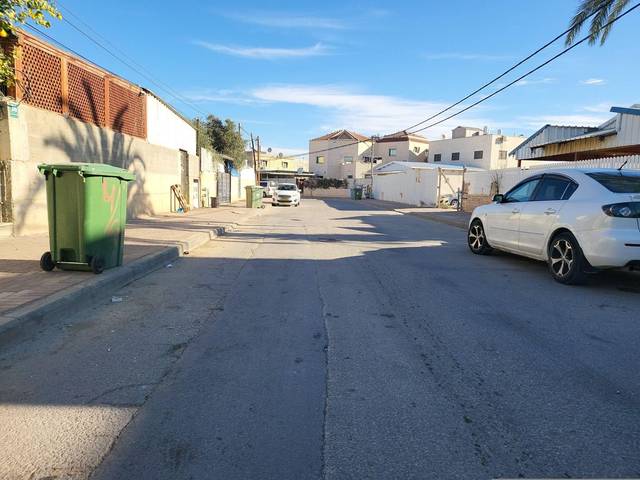
Region: Israel
Coordinates: 31.4, 34.771